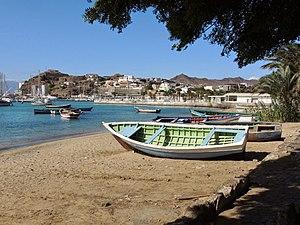
la baie de Mindelo (Cap-vert) avec au premier plan de petites embarcations de pêche.
Mindelo est une ville du Cap-Vert, située sur l'île de São Vicente, dont elle est la ville principale. Deuxième ville du pays, elle est tenue pour la capitale culturelle du Cap-Vert. La baie de Mindelo fait partie du Club des plus belles baies du monde. Celle-ci décrit un demi-arc de cercle presque parfait. Il s'agit en fait d'une ancienne caldeira partiellement ennoyée. Célèbre pour sa musique et ses musiciens, Mindelo est la ville natale de la célèbre chanteuse Cesária Évora.